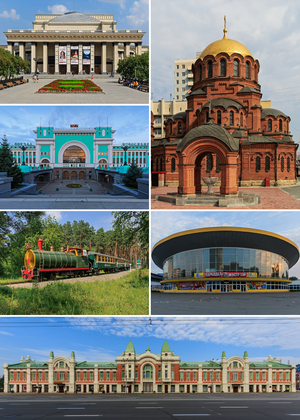
Novosibirsk
Novosibirsk er med sine 1.602.915 indbyggere den tredjestørste by i Rusland efter Moskva og Sankt Petersborg. Byen blev grundlagt i 1893 som det fremtidige sted, hvor Den transsibiriske jernbane ad en bro skulle krydse den store flod Ob. Byen er det administrative center i regionen Novosibirsk oblast og den største by i Sibirien samt hovedby i Sibiriske føderale distrikt.